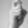
ASL letter: X